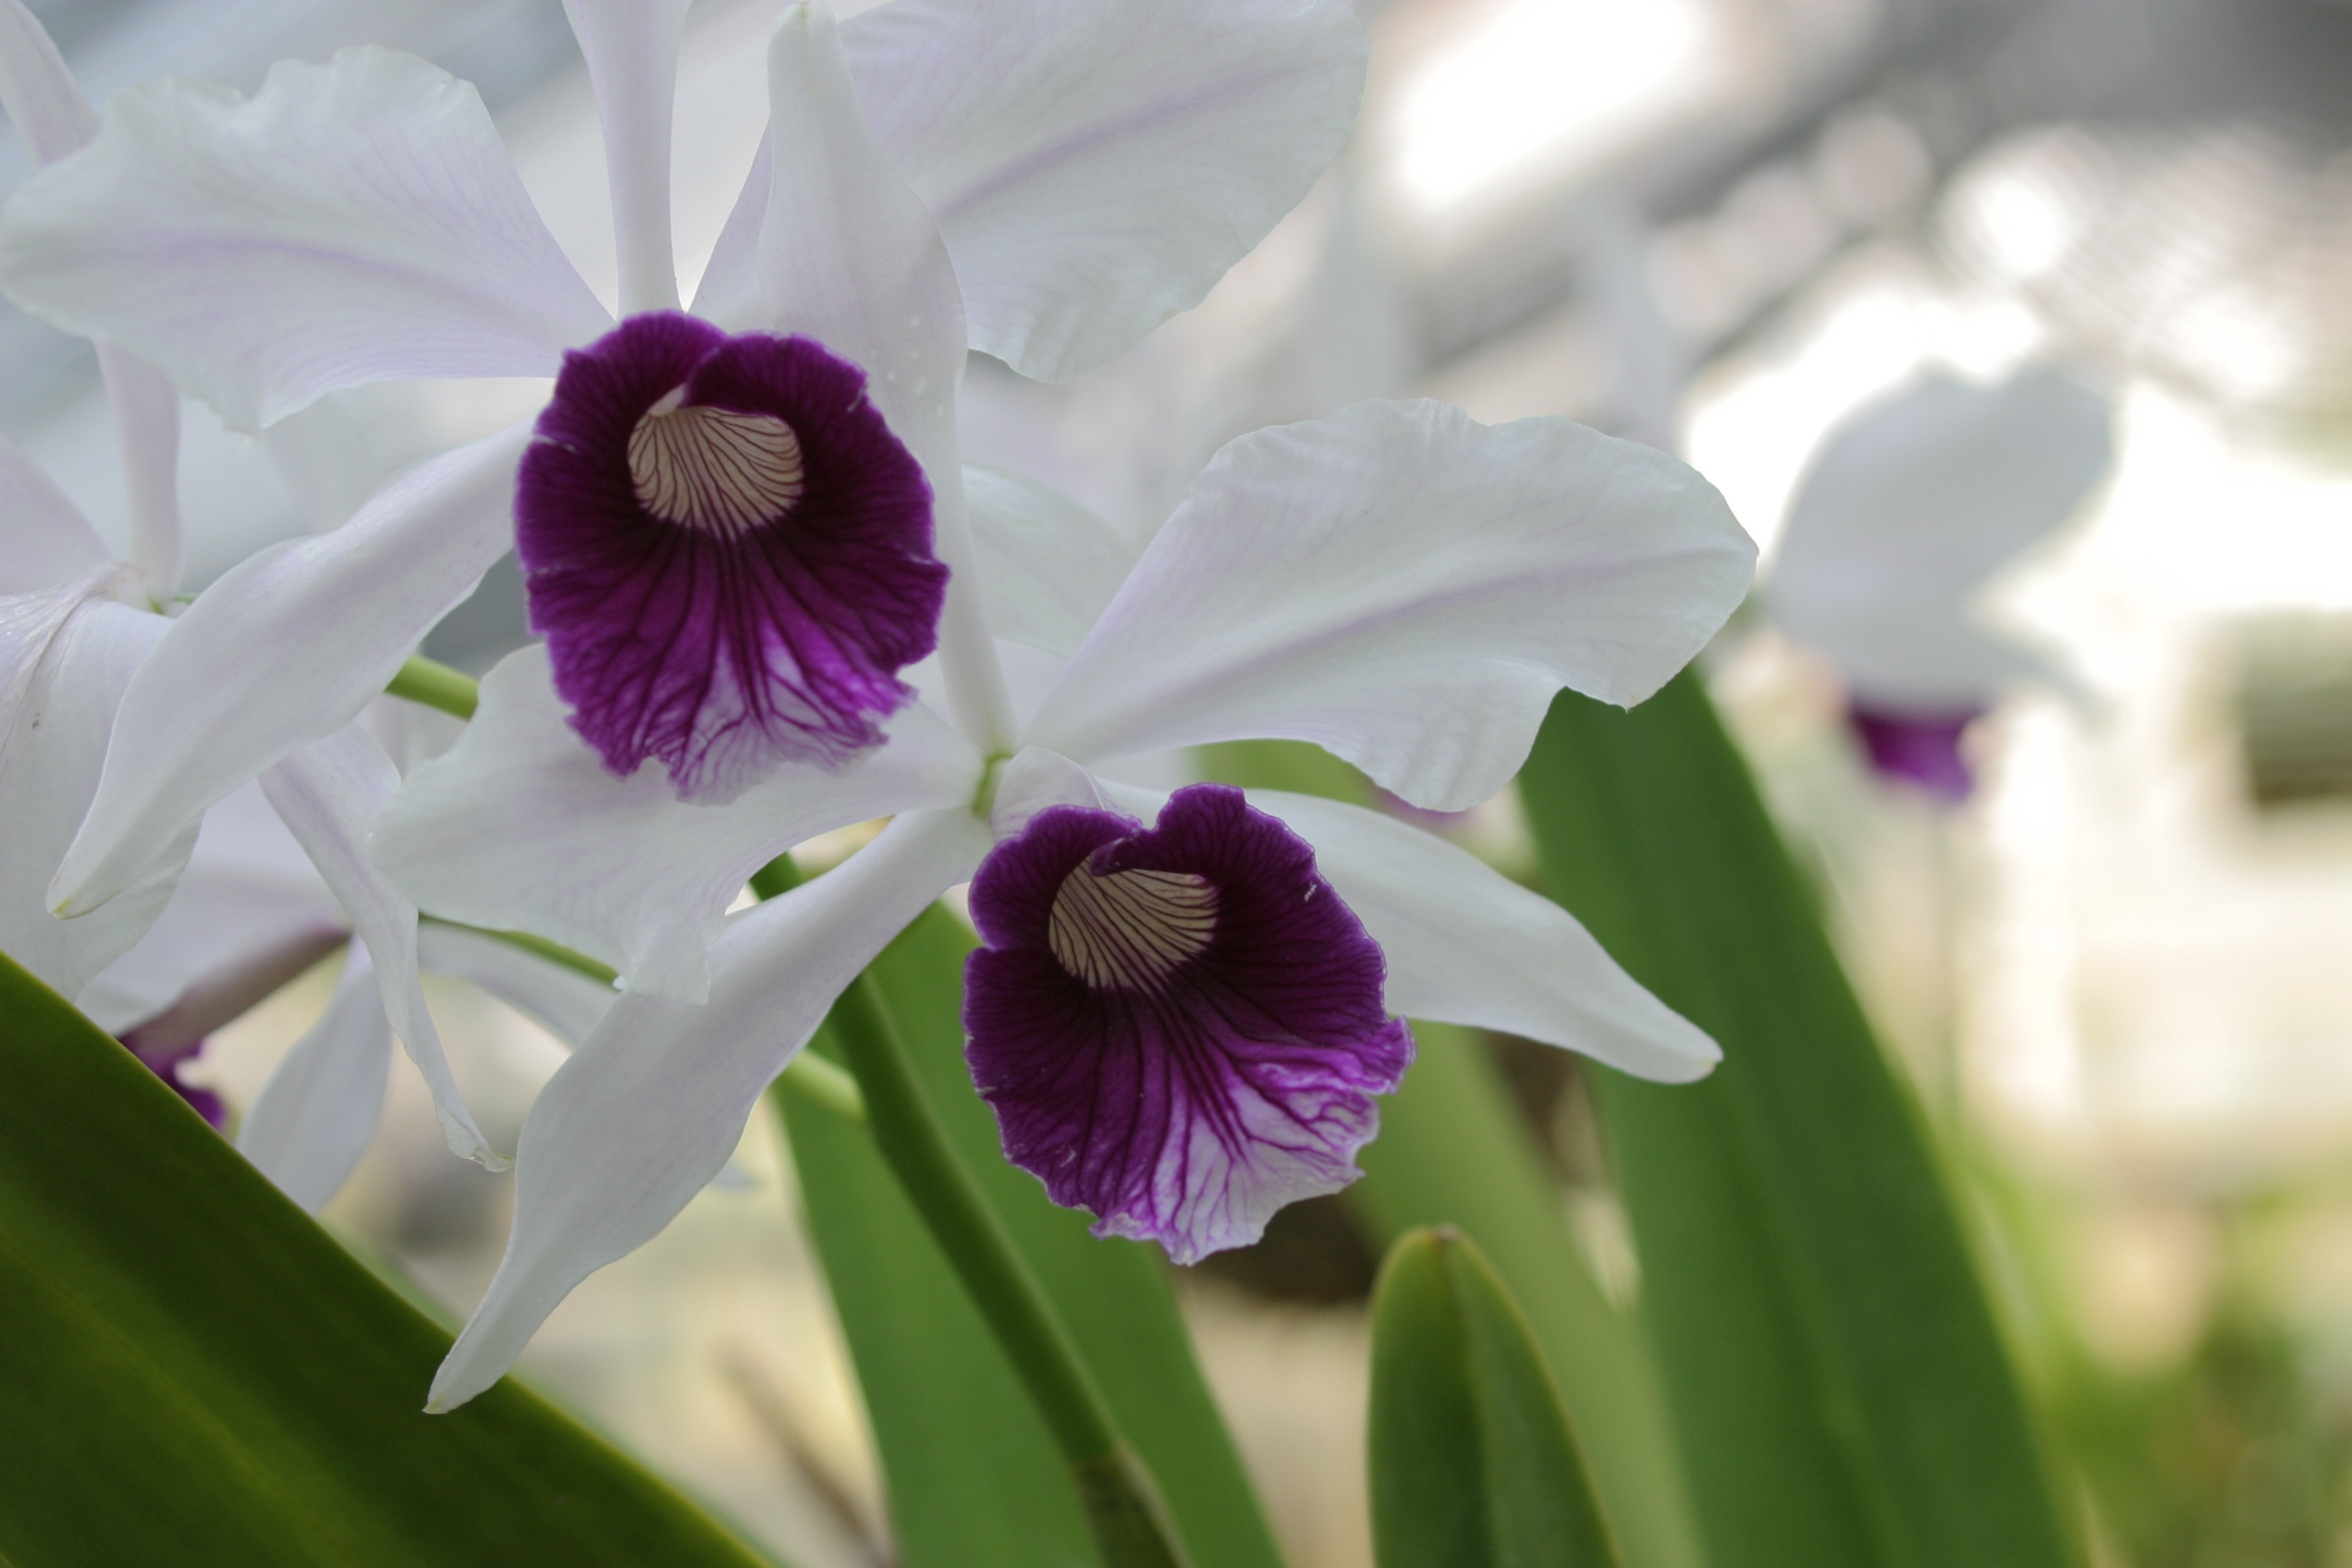
nature, blossom, plant, white, flower, purple, petal, botany, flora, orchid, close up, iris, eye, exotic, macro photography, flowering plant, plant stem, land plant